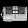
Label: Bag